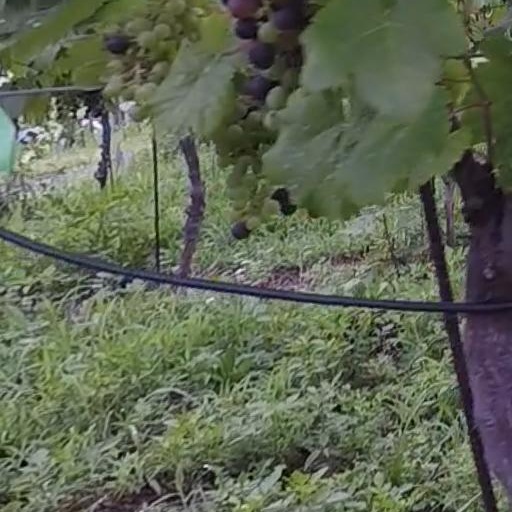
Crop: grape